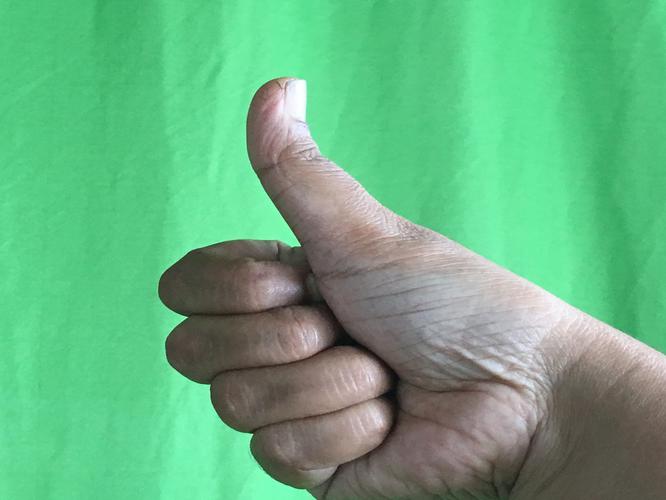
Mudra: Sikharam
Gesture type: single_hand